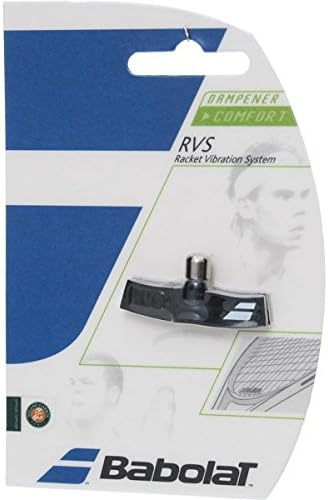
Babolat RVS Vibration Dampener
Category: Sports & Outdoors
Ball impact induces two different types of vibrations, coming from both the frame and the strings. Positioned at the bottom of the string bed - in contact with the racquet frame. Babolat RVS (Racquet Vibration System) is the only device to dampen both.
Features: Helps to prevent tennis elbow | 1 per pack | Reduces racquet and string vibration | Good for all racquet sports | Maximum shock absorption